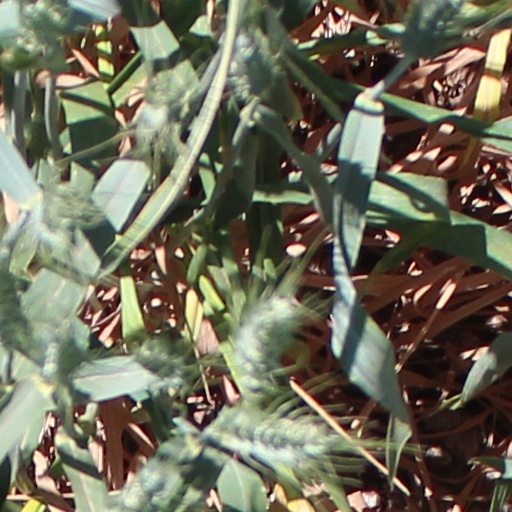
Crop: wheat